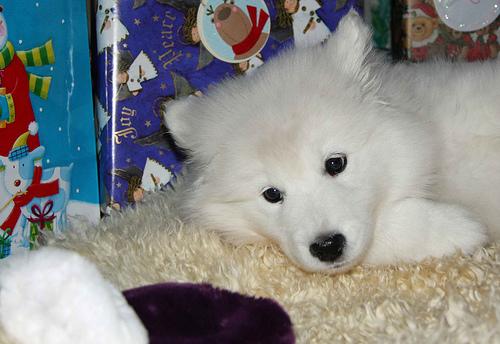
Breed: samoyed